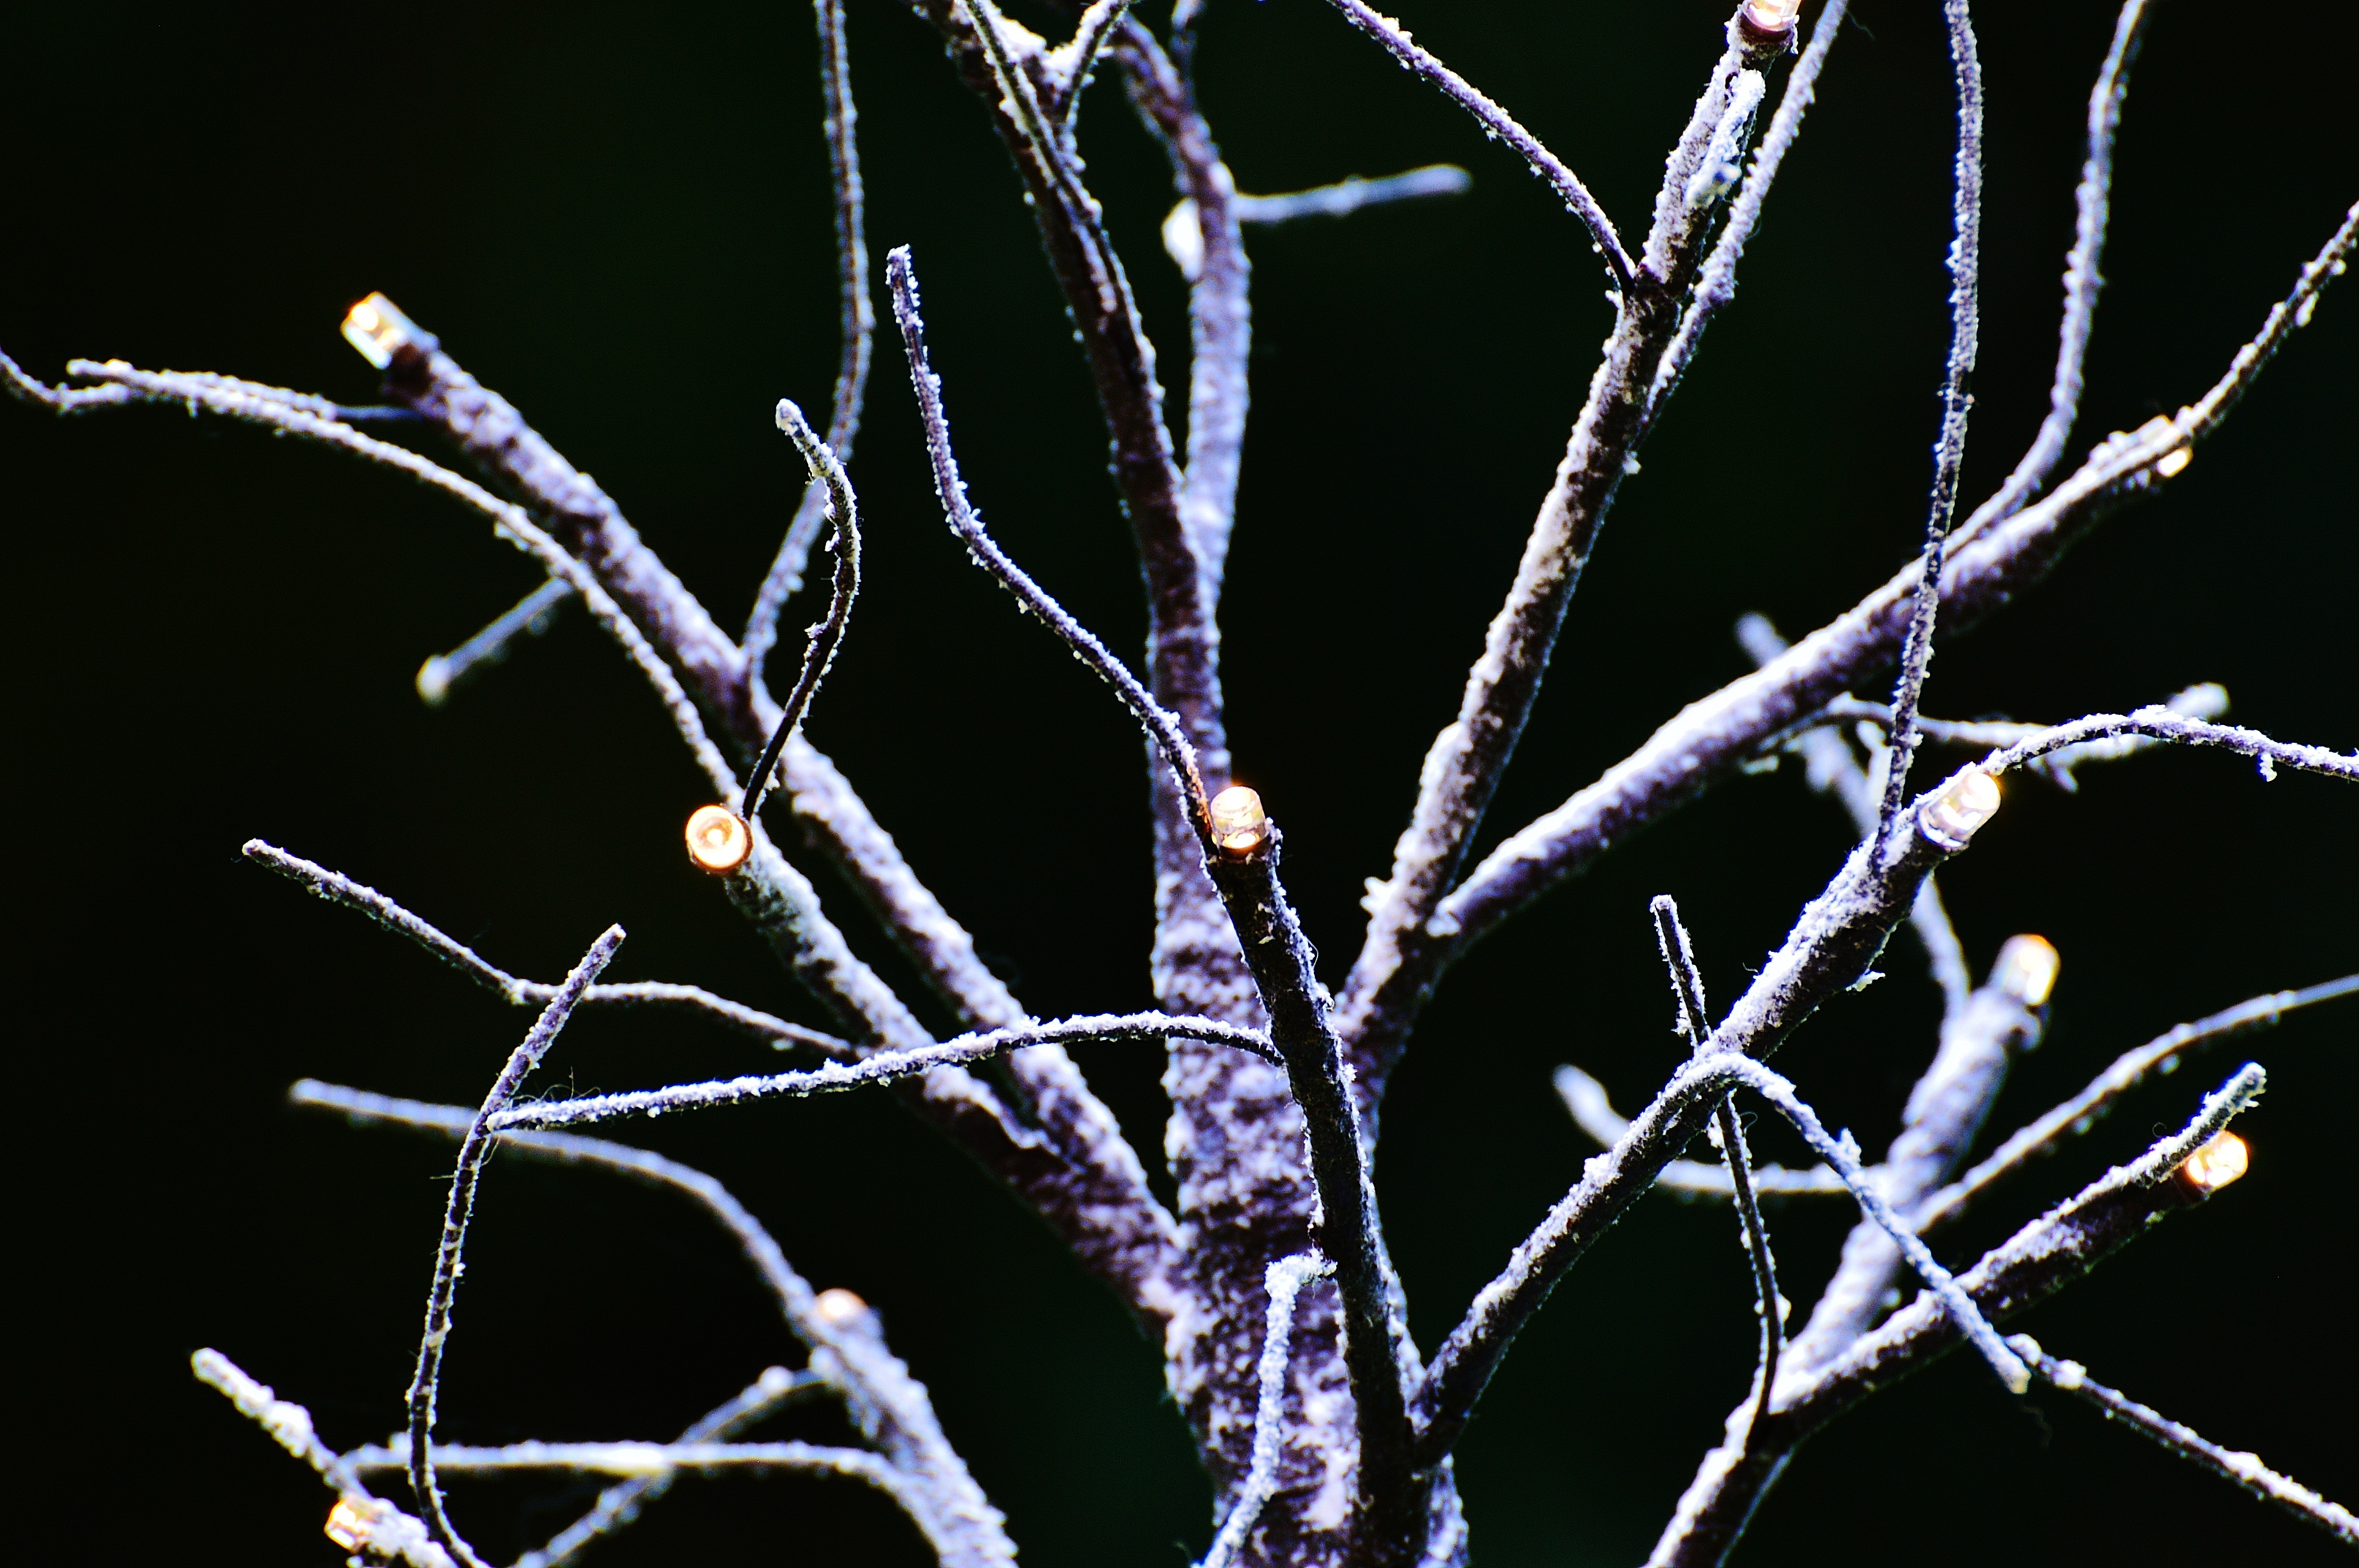
tree, water, nature, branch, snow, winter, dew, photography, leaf, flower, frost, ice, spring, lighting, flora, season, twig, spider web, deco, close up, aesthetic, branches, moisture, freezing, macro photography, plant stem, thorns spines and prickles